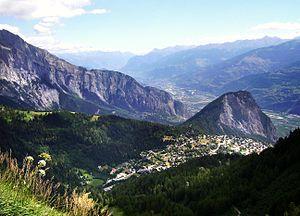
Ovronnaz est une localité qui appartient à la commune de Leytron dans le canton du Valais en Suisse. Ovronnaz est à la fois une station thermale et une station de ski.